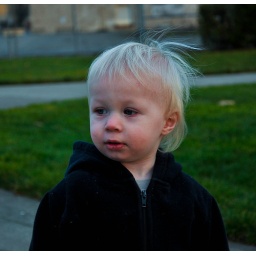
But boy was he hard to shoot, one year old= a lot of running around but it was a lot of fun.